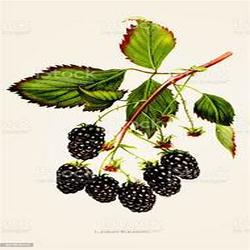
Label: Blackberry